La Boisserie

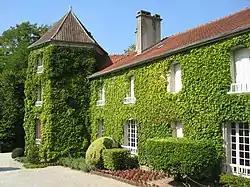
La Boisserie

La Boisserie ("the woodland glade") is the former personal residence of General Charles de Gaulle, leader of Free France during World War II and the first President of the French Fifth Republic. It is located in Colombey-les-Deux-Églises in the Haute-Marne department of northeastern France, southeast of Paris. It has been a museum open to the public since 1980, and was owned by the General's only son, Admiral Philippe de Gaulle, until the latter's death in 2024.